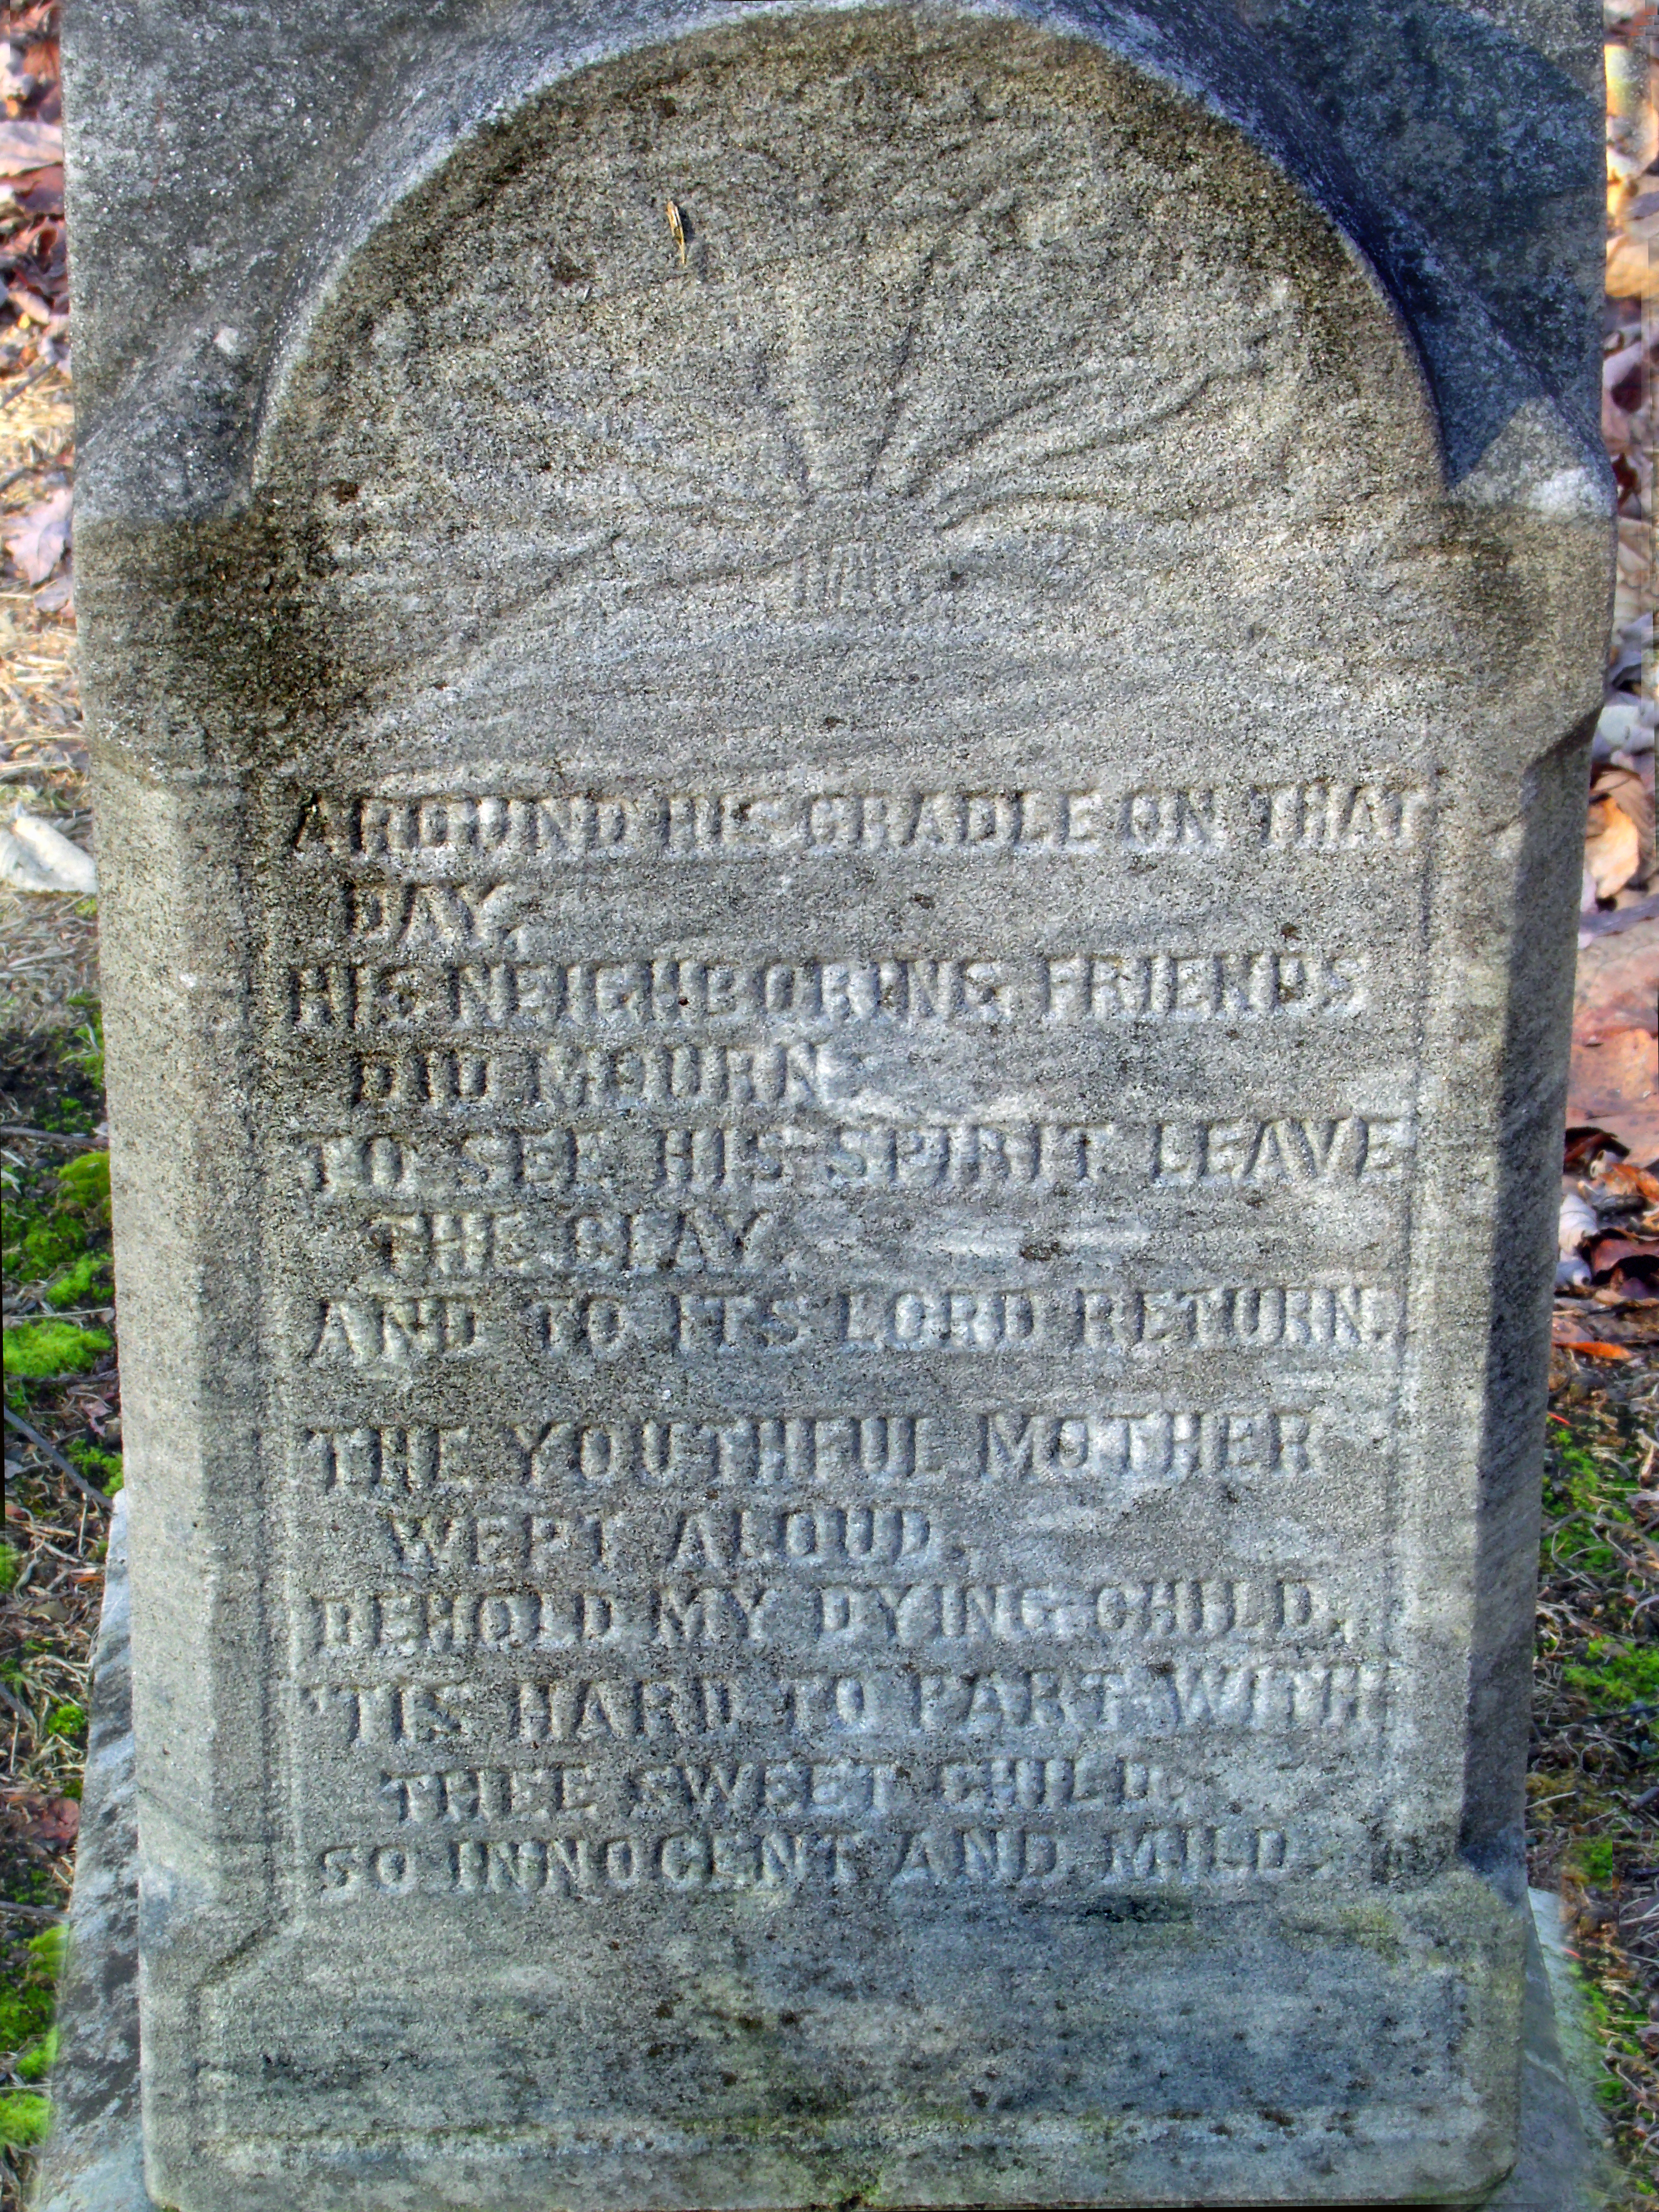
monument, autumn, abandoned, cemetery, grave, memorial, creativecommons, gravestone, ruins, lycomingcounty, pennsylvania, endlessmountains, loyalsockstateforest, mcintyrewildarea, sullivanmountain, inscription, mcintyrecemetery, headstone, epitaph, poem, stele, rhyme, rhyming, ancient history